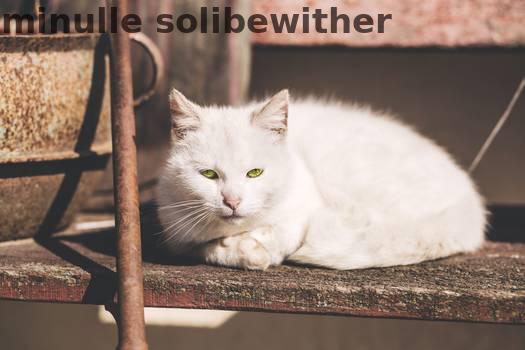
Label: Watermark